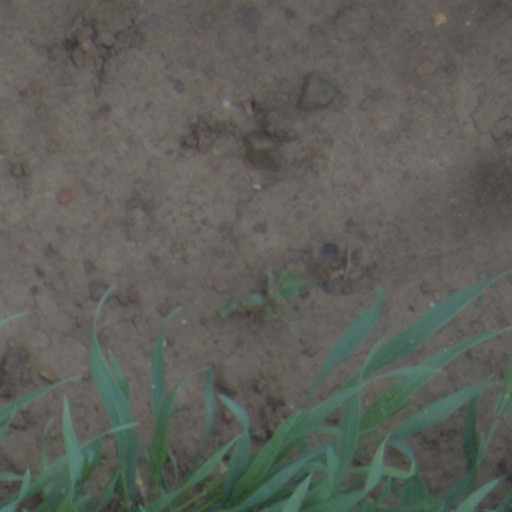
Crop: wheat